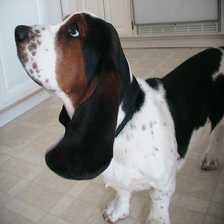
Species: dog
Breed: basset hound